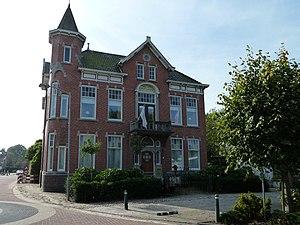
Grijpskerk est un village de la commune néerlandaise de Westerkwartier, situé dans la province de Groningue.